Kiyose Station

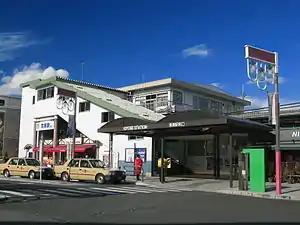
South entrance, December 2012

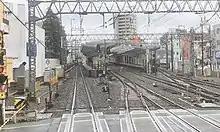
Station platforms, 2021

Kiyose Station is served by the Seibu Ikebukuro Line from in Tokyo, with some services inter-running via the Tokyo Metro Yurakucho Line to and the Tokyo Metro Fukutoshin Line to and onward via the Tokyu Toyoko Line and Minato Mirai Line to . Located between and , it is 19.6 km from the Ikebukuro terminus.